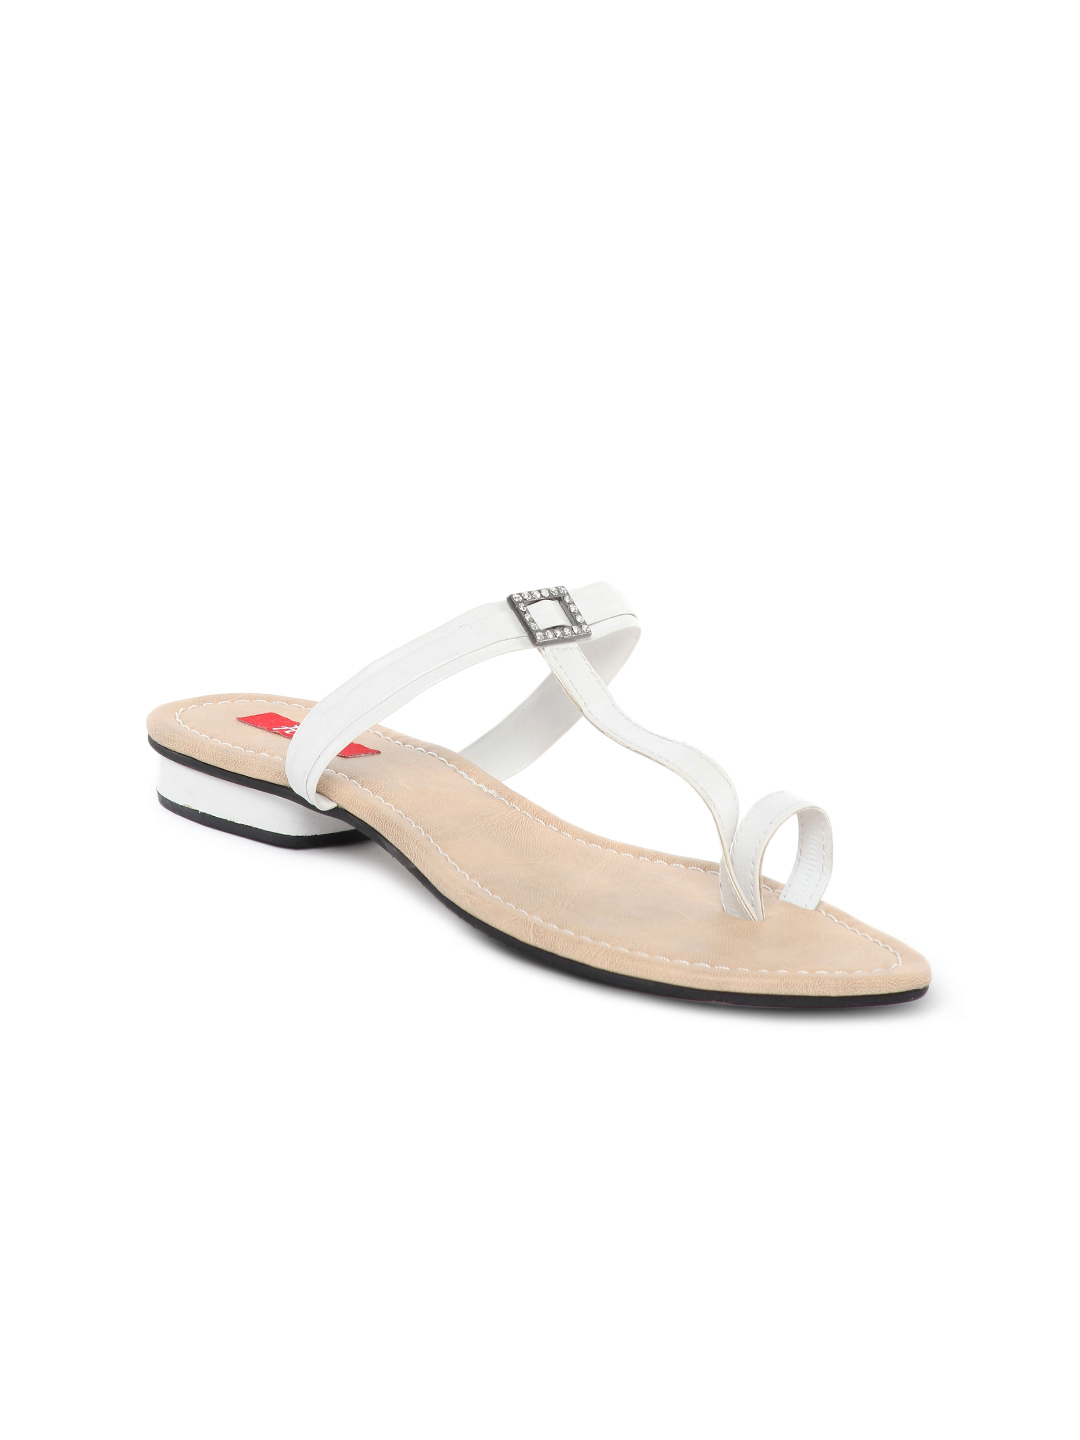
HM Women White Sandals
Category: Footwear / Shoes / Flats
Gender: Women
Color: White
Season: Winter 2012
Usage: Casual